Nidzica

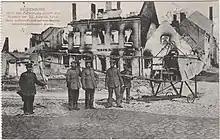
A Russian aircraft shot down at the market square, August 1914

At the beginning of World War I in 1914, Neidenburg was heavily damaged by invading Imperial Russian troops; 167 residential and agricultural houses, 8 public and 58 business buildings were destroyed by artillery fire on 22 August 1914. The town was reconquered and rebuilt by the Germans after the Battle of Tannenberg later in August 1914. The reconstruction was originally based on plans by Bodo Ebhardt, however, his neo-gothic style was not carried out; instead, a neoclassicist style was preferred. As a result of the Treaty of Versailles, the East Prussian plebiscite was organized under the control of the League of Nations on 11 July 1920. The votes were 3,156 for remaining in Prussia and 17 for joining Poland.